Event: Nepal Earthquake
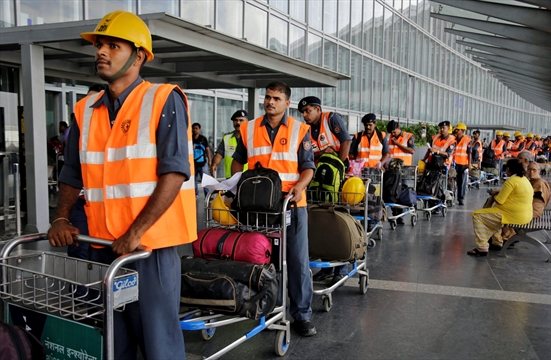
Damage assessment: no_damage